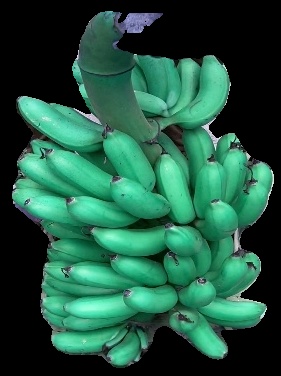
Variety: rasbale
Grade: grade1